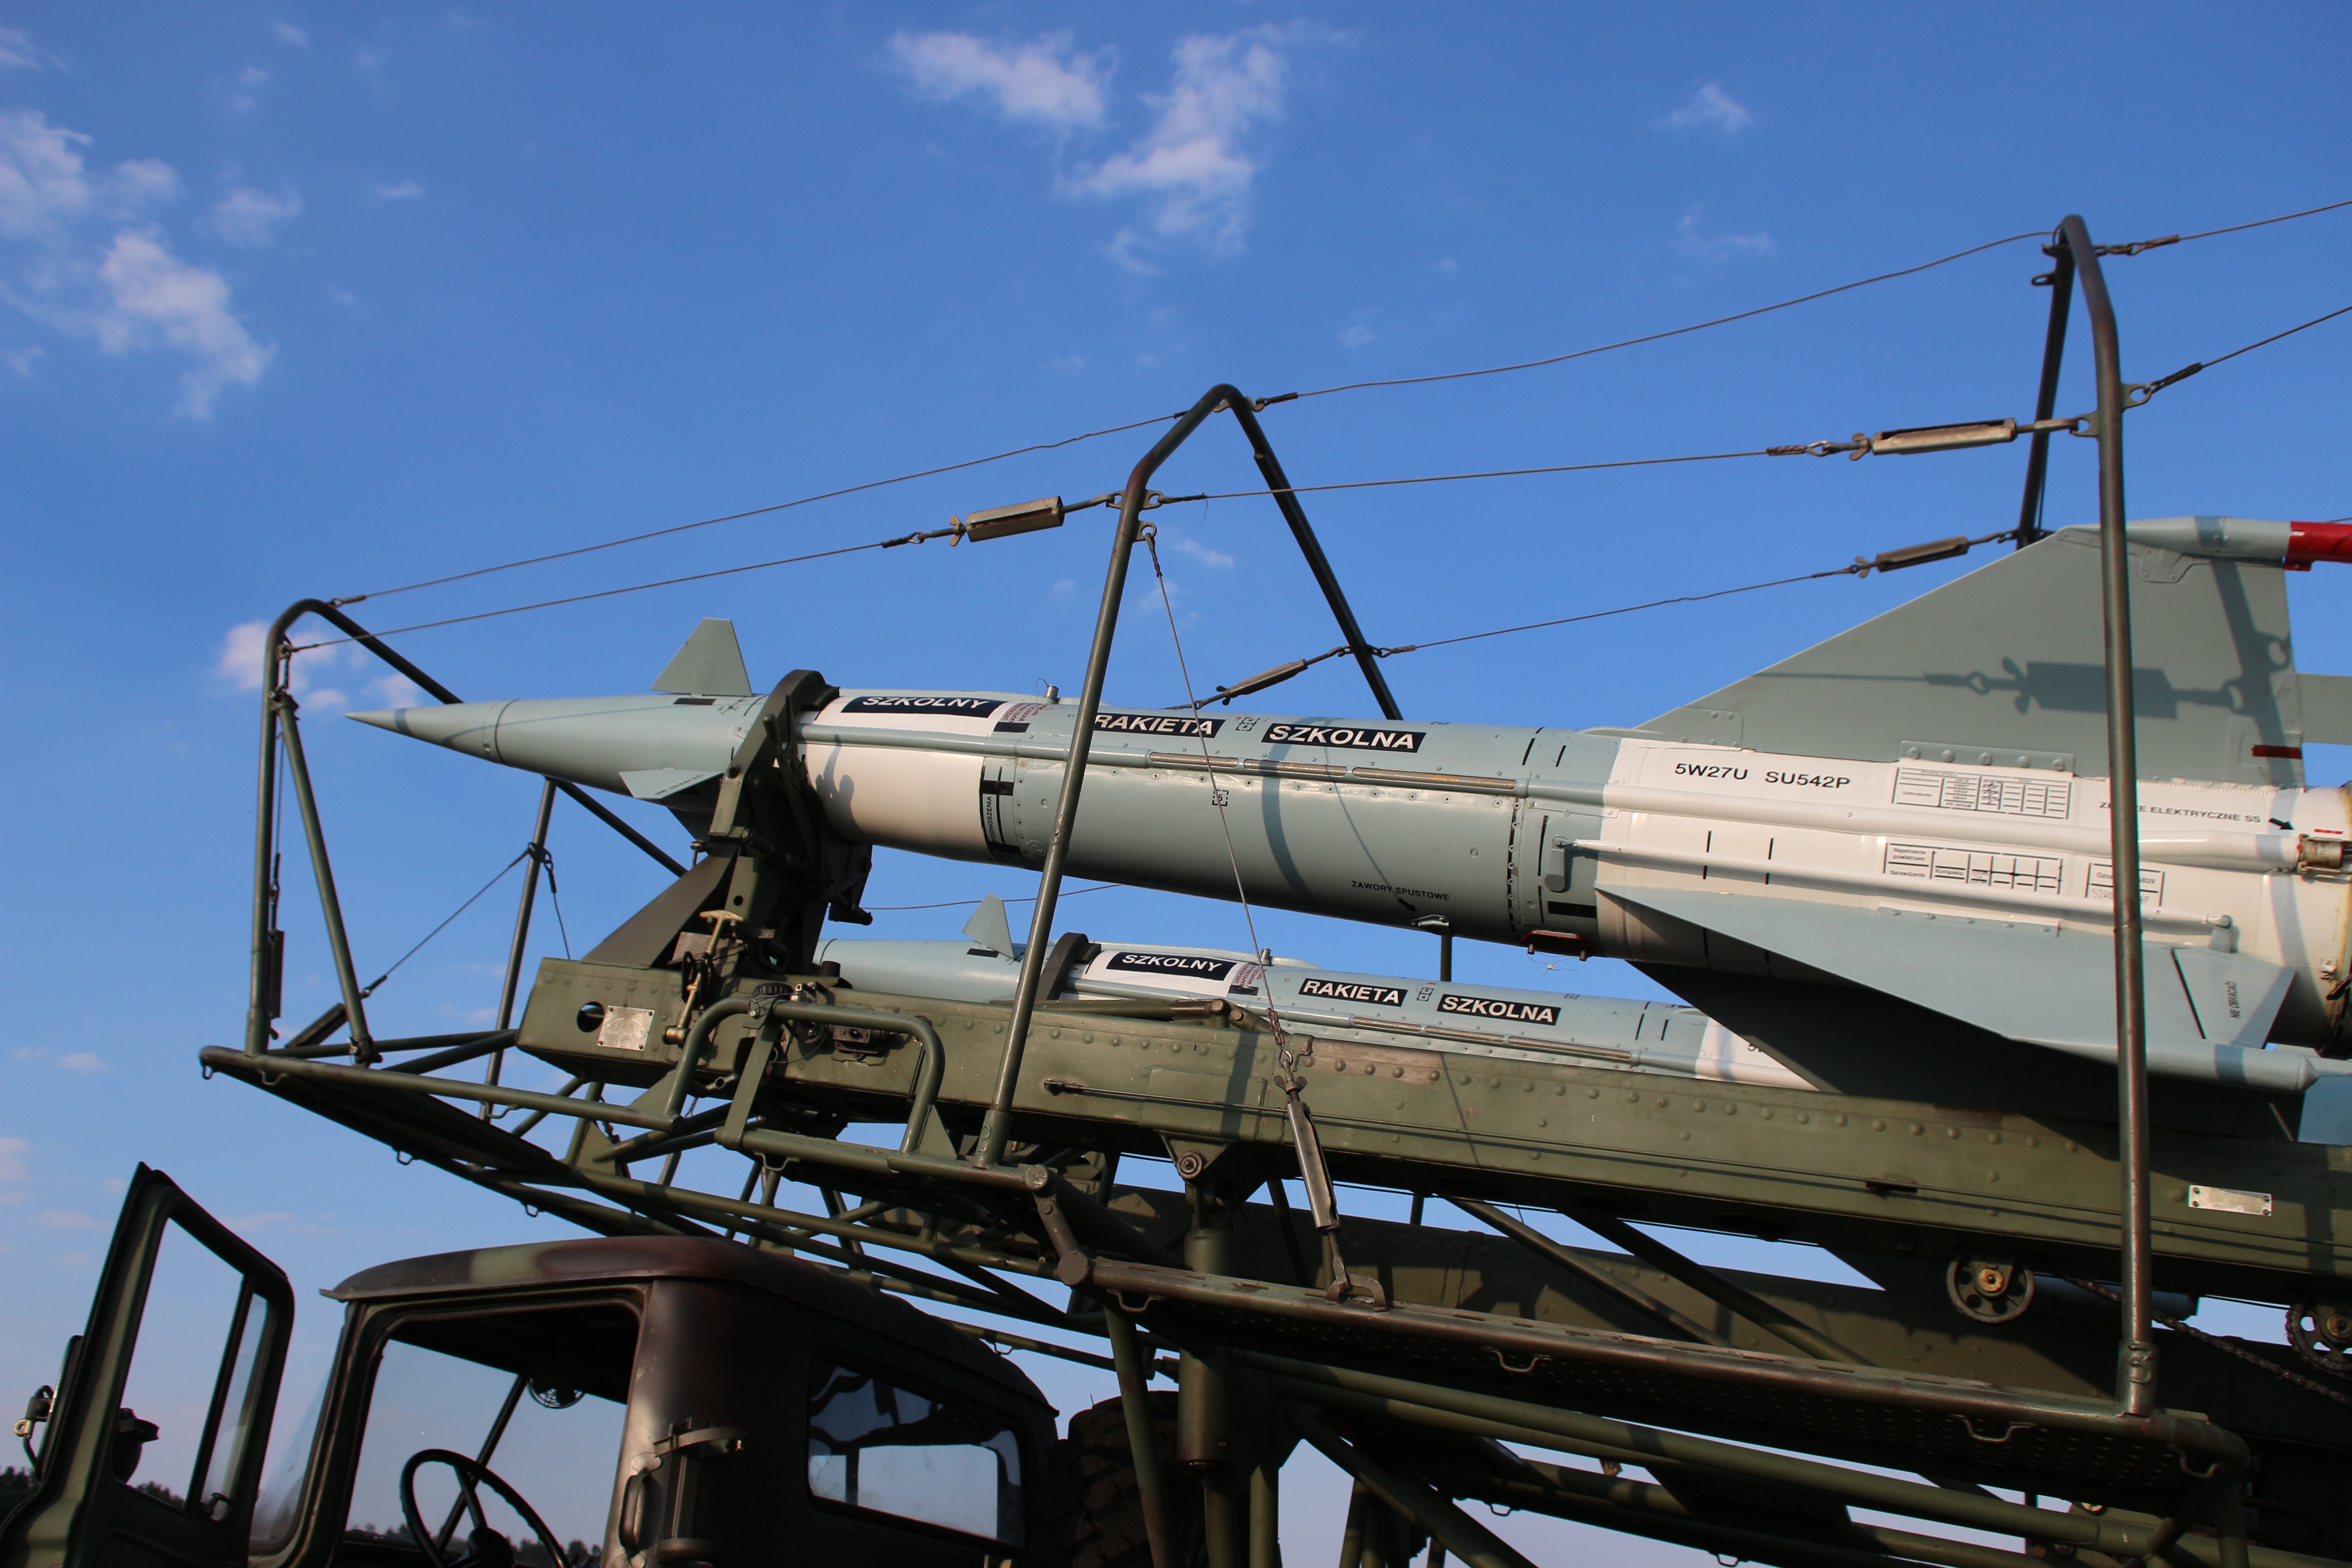
transport, vehicle, mast, rocket, watercraft, the military, armament